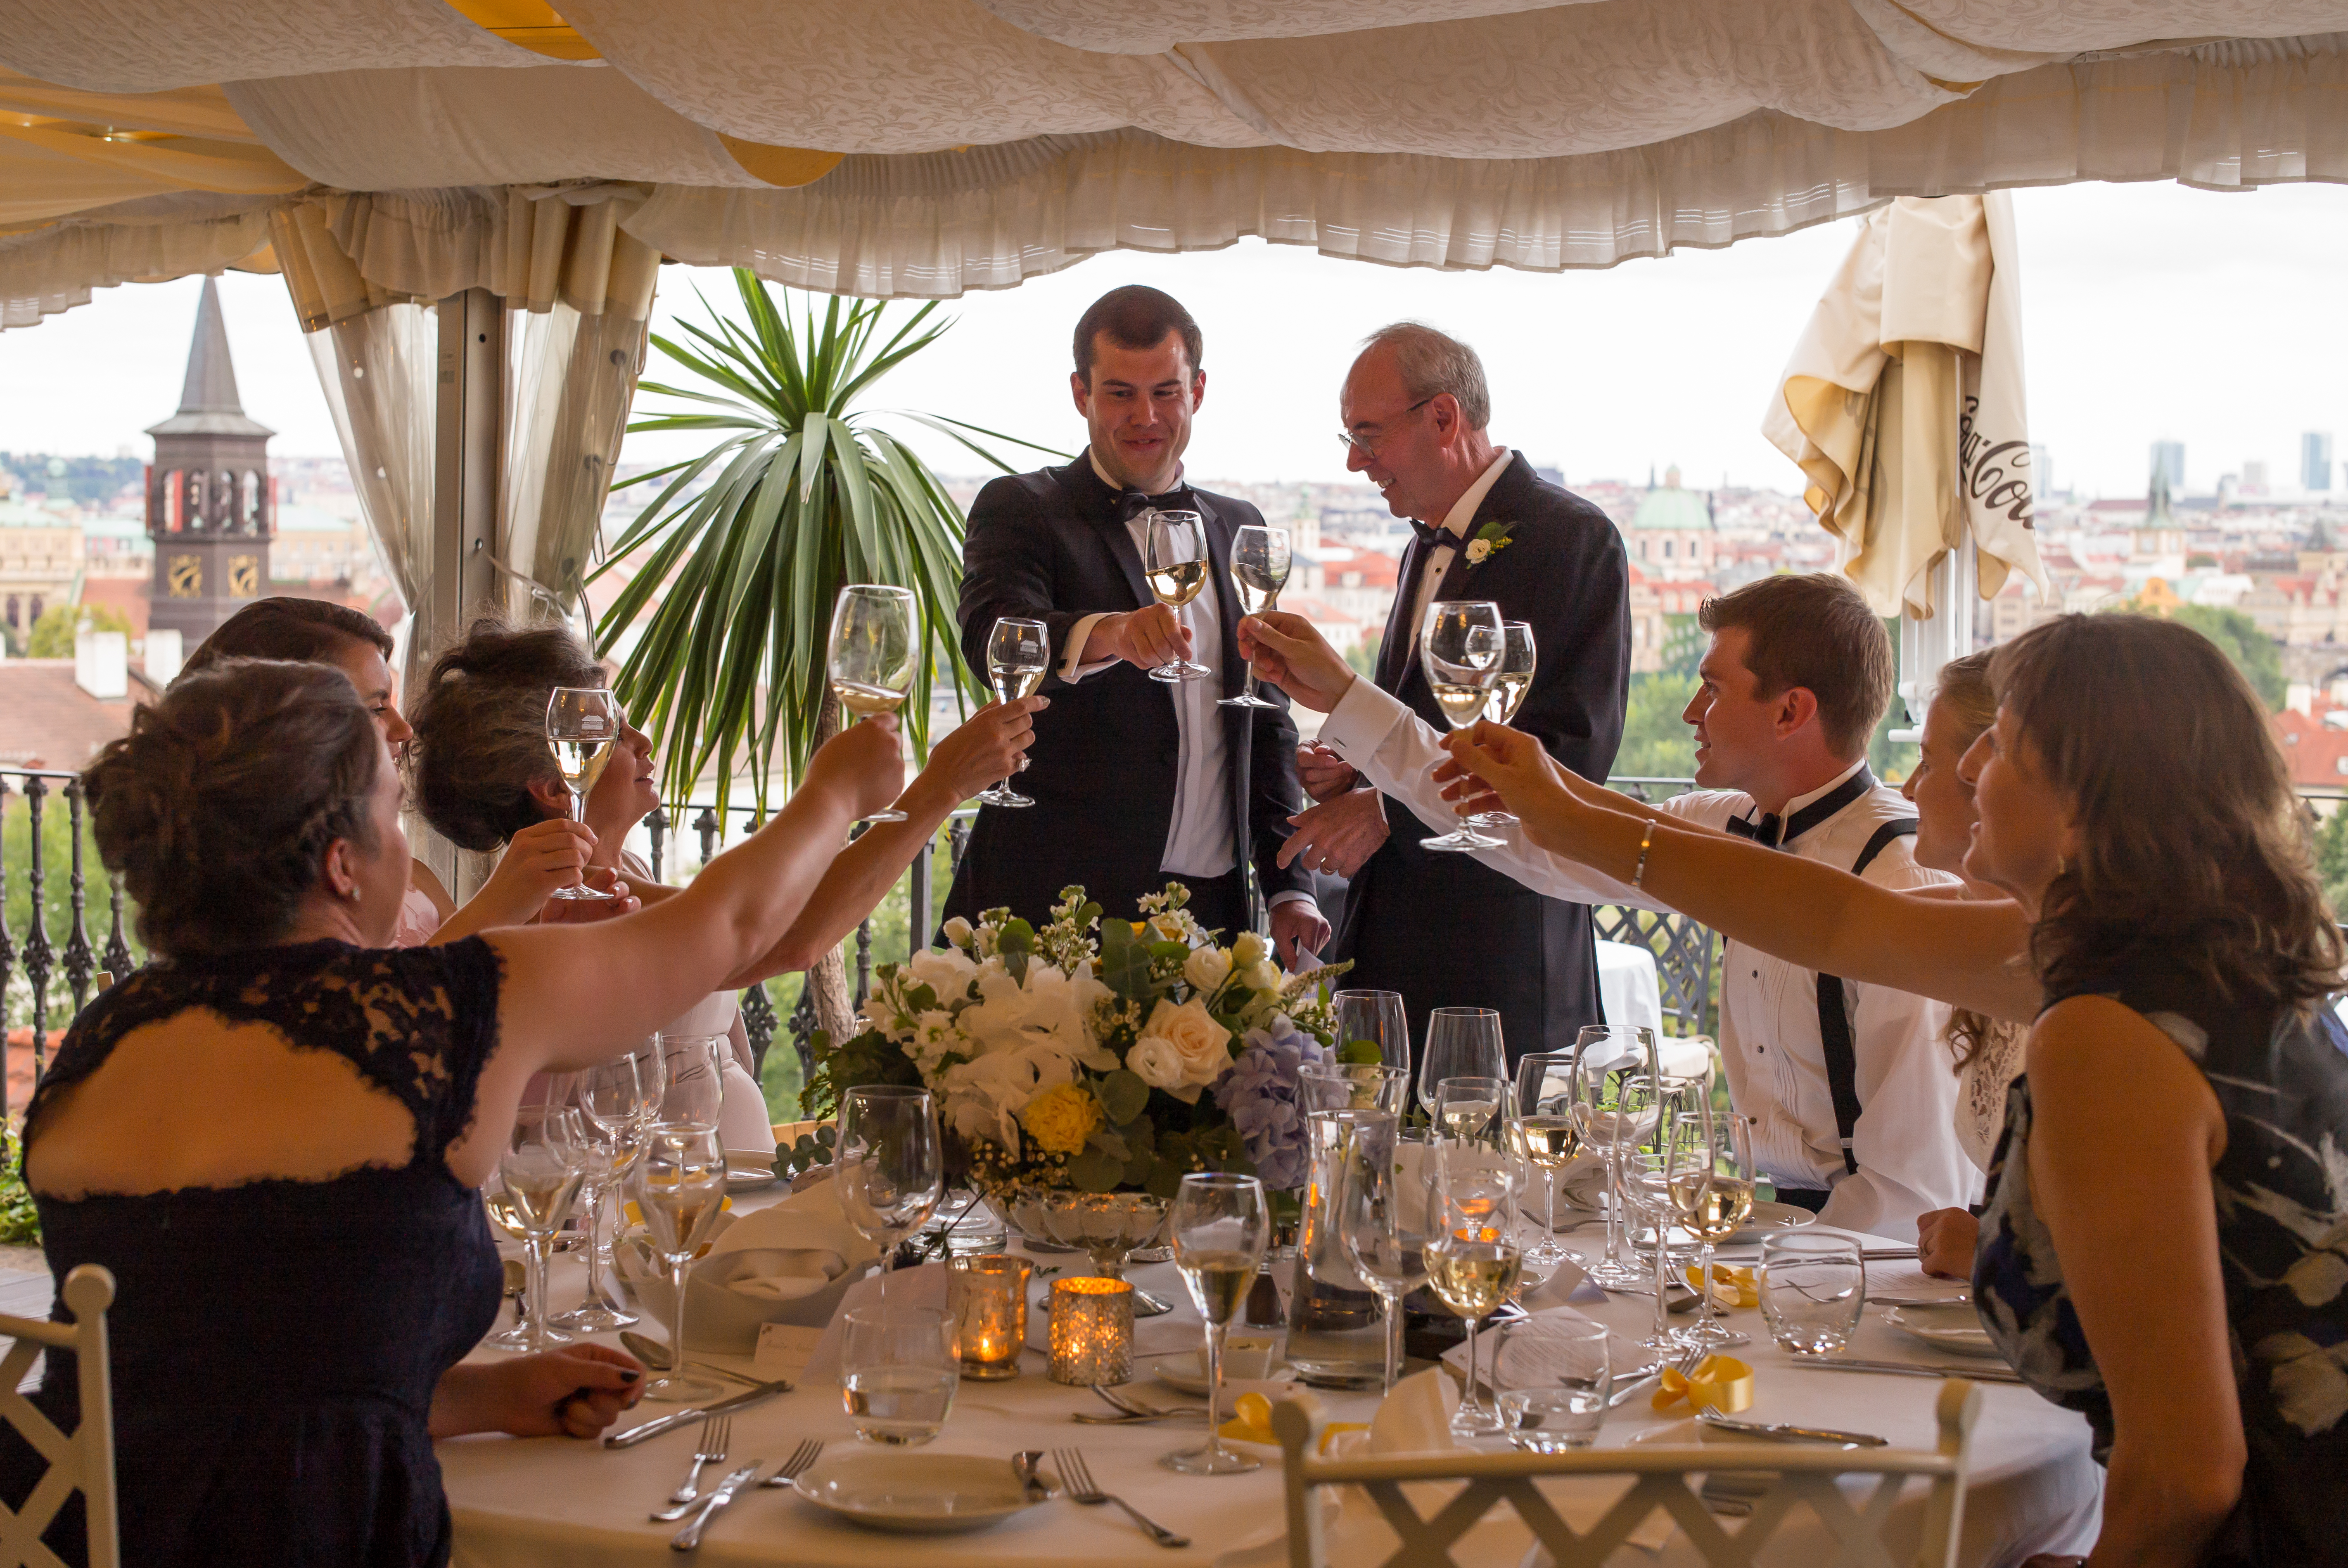
meal, wedding, ceremony, dinner, banquet, wedding reception, rehearsal dinner